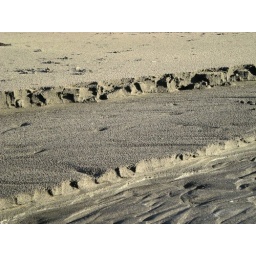
Scars in the sand left by the ever changing flow of water across the beach. Taylors Mistake, Christchurch, New Zealand.